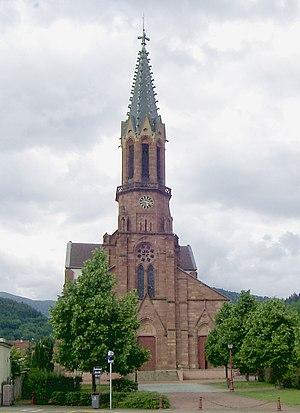
L'église Saint-Didier à Willer-sur-Thur
Willer-sur-Thur est une commune française située dans le département du Haut-Rhin, en région Grand Est.